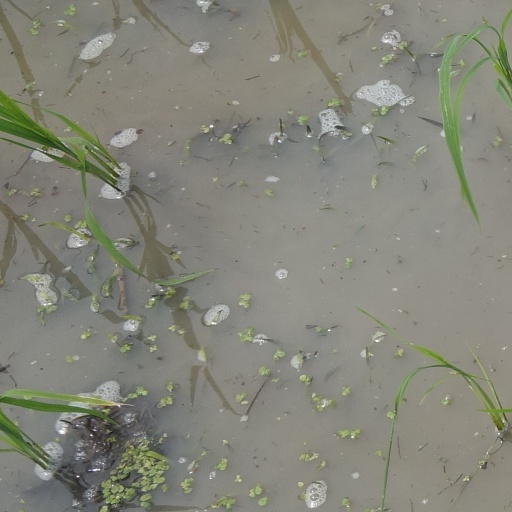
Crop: rice